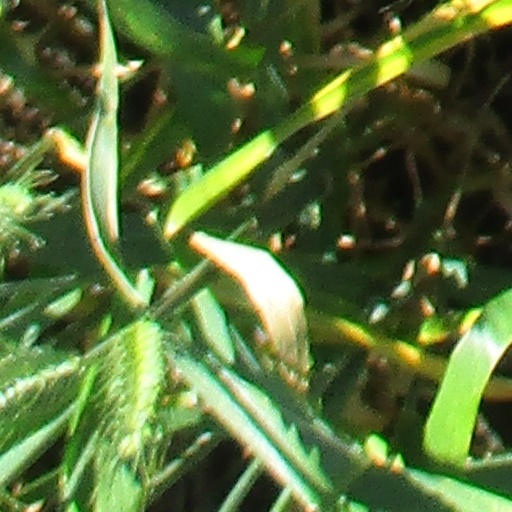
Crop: wheat